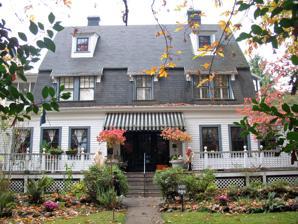
Building: George Earle Chamberlain House (Portland, Oregon)
Country: United States of America
Year built: 1893
Historic building in Portland, Oregon, U.S. United States historic place George Earle Chamberlain House U.S. National Register of Historic Places U.S. Historic district Contributing property Portland Historic Landmark George Earle Chamberlain House in 2009 Location 1927 NE Tillamook Street Portland, Oregon Coordinates 45°32′16″N 122°38′46″W / 45.537740°N 122.646031°W / 45.537740; -122.646031 Area 0.23 acres (0.093 ha) Built 1893; remodeled 1904 Architectural style Colonial Revival Part of Irvington Historic District ( ID10000850 ) NRHP reference No. 91000815 Added to NRHP June 19, 1991 The George Earle Chamberlain House is a house located in northeast Portland , Oregon , listed on the National Register of Historic Places (NRHP). The house was built in 1893 and its original owner was Frank M. Warren . In 1904, the house was acquired by George Earle Chamberlain , who was then in his first term as Governor of Oregon , and Chamberlain owned and occupied the house until his death in 1928. Soon after buying the house, Chamberlain remodeled the first and second floors, both interior and exterior. Since the time of Chamberlain's ownership, modifications to the building have been few. The house was added to the NRHP in 1991. In 2010, it was included in the National Register-listed Irvington Historic District . A home in Albany, Oregon , which Chamberlain owned, and in which he resided, from 1882 to 1892, is also on the NRHP and is also listed as the George Earle Chamberlain House . See also National Register of Historic Places listings in Northeast Portland, Oregon George Earle Chamberlain House (Albany, Oregon) References